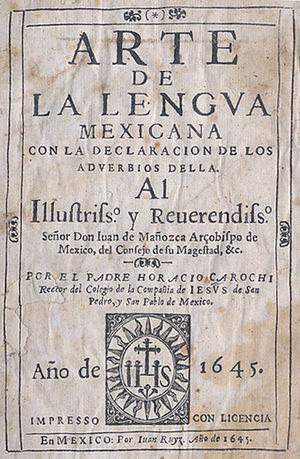
Horacio Carochi est un missionnaire jésuite italien.